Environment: real
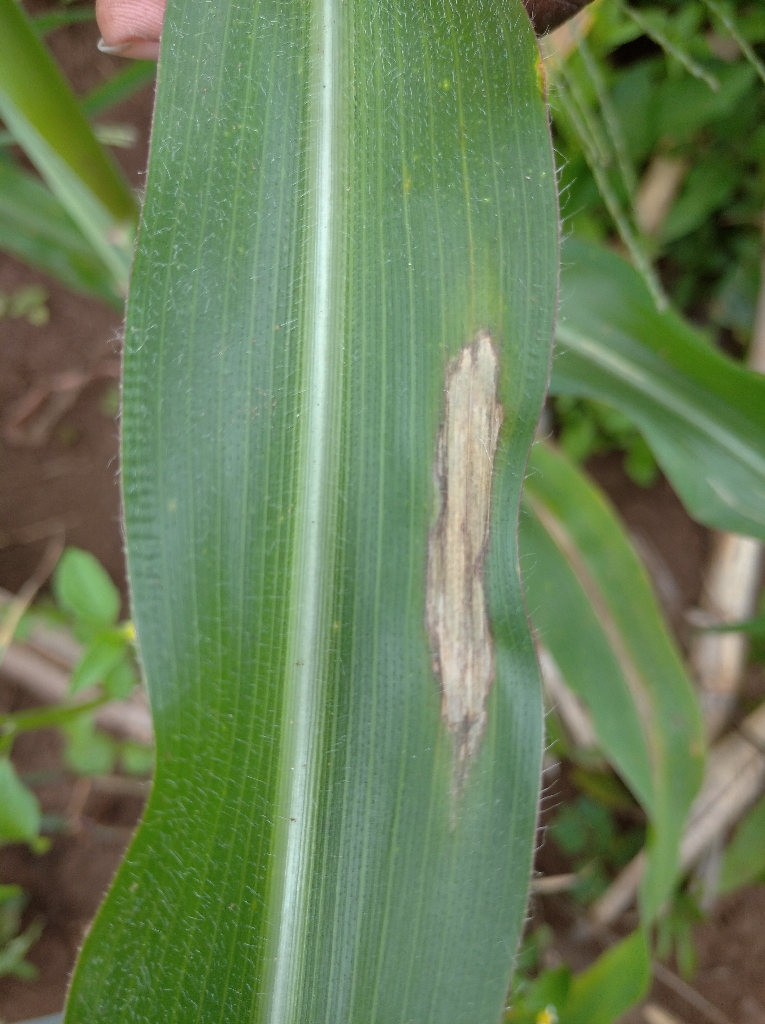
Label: northern_corn_leaf_blight